Action (music)

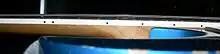
Ibanez RG 770 guitar action

In the guitar and similar instruments, the action is the distance between the fretboard and the string, which determines how easy it is to sound notes when pressure is applied with the fingertips. Generally a low action is considered to be more playable, due to the lower amount of pressure needed to press the string to the fingerboard. However, if the action is set too low, the vibrating string might strike the fret or frets other than the one been fretted, creating unwanted buzzing. (On fretted instruments, this is known as fret buzz.) Conversely, if the action is too high, the strings may be too taut to fully depress.